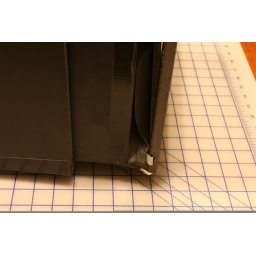
The holder or ground glass is inserted in this end. Notice the spring is in place.